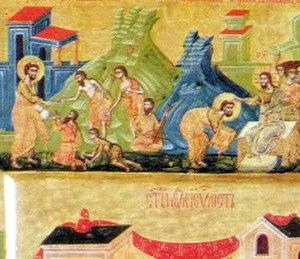
L'eyalet ou pachalik d'Herzégovine est une province de premier rang de l'Empire ottoman qui a existé de 1833 à 1851, remplaçant une entité administrative de second rang, le sandjak d'Herzégovine. Il couvrait la région historique d'Herzégovine, dans le sud-est de la Bosnie-Herzégovine actuelle, avec des parties du Sandjak aujourd'hui rattachées au Monténégro et à la Serbie.